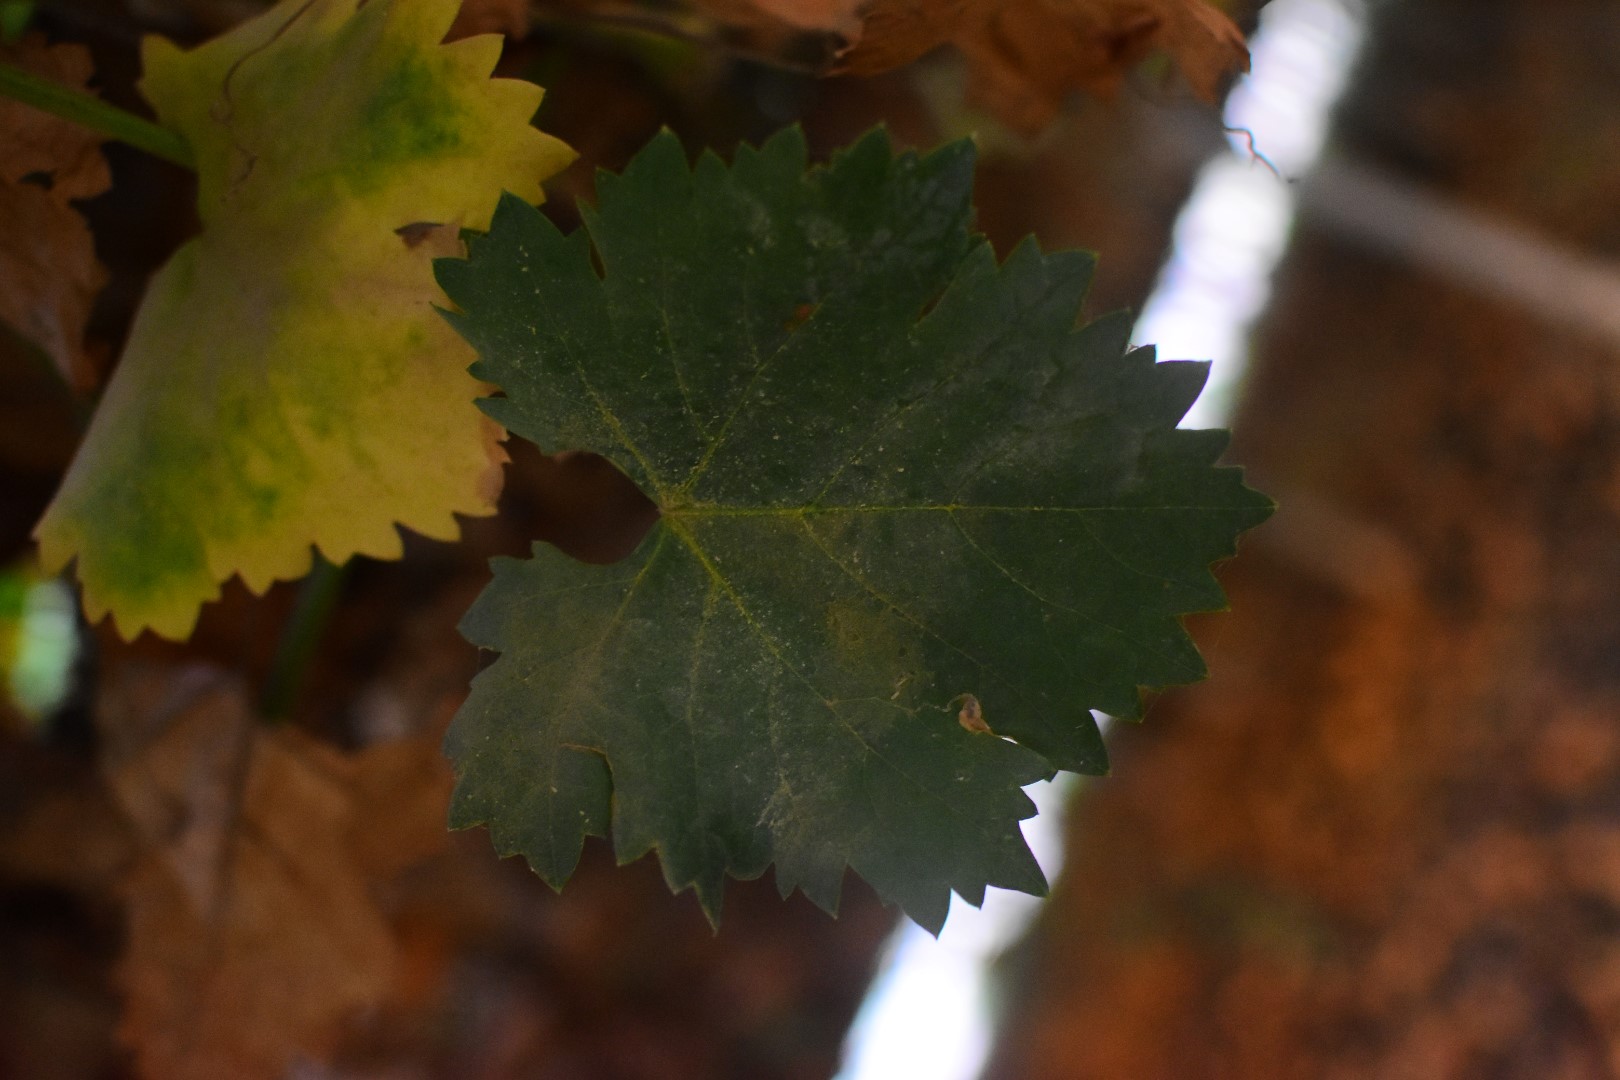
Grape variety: Aswud Balad